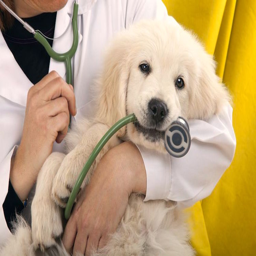
your pet 's health is a top priority for all veterinary staff involved in his care .